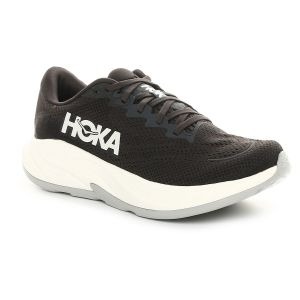
Hoka Scarpa da Running Uomo  Rincon 4 Nero   Sconto 20%
Prezzo: 104,00 €